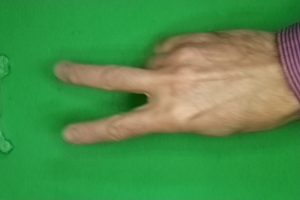
Label: scissors